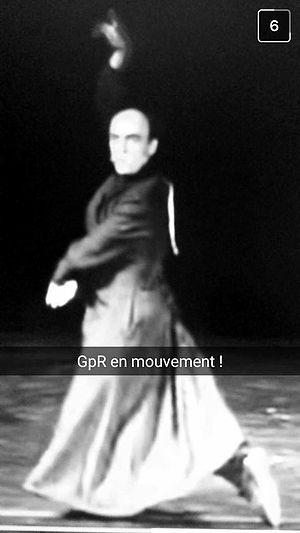
Elie kakou, grand admirateur du GPR
Cette page dresse une liste de personnalités nées au cours de l'année 1960 présentée dans l'ordre chronologique.